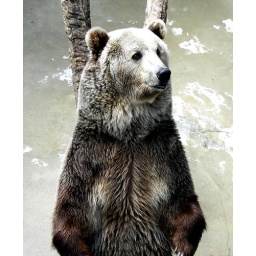
at the cherokee bear zoo in the smokey mountain national park